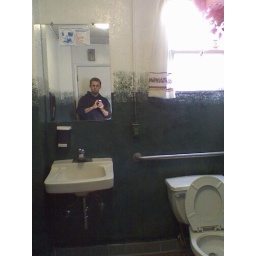
Obsessive compulsive bathroom photo. A pizza restaurant in Scotts Valley